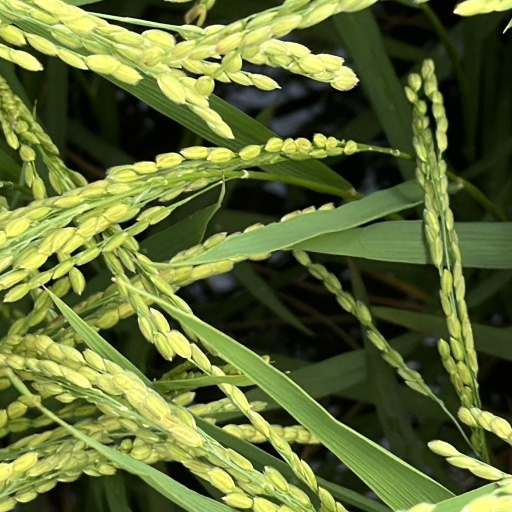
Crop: rice